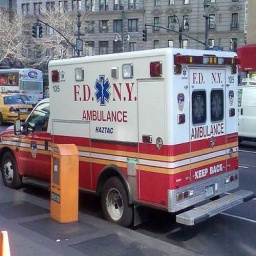
Label: ambulance